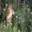
Label: deer